X 2000

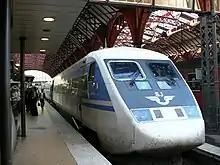

The X2 was developed to address the challenges posed by Sweden's railway network, which features numerous sharp curves (like in almost all countries) due to the country's geography. At the same time, Sweden’s low population density made the construction of dedicated high-speed rail lines impractical before 1990.